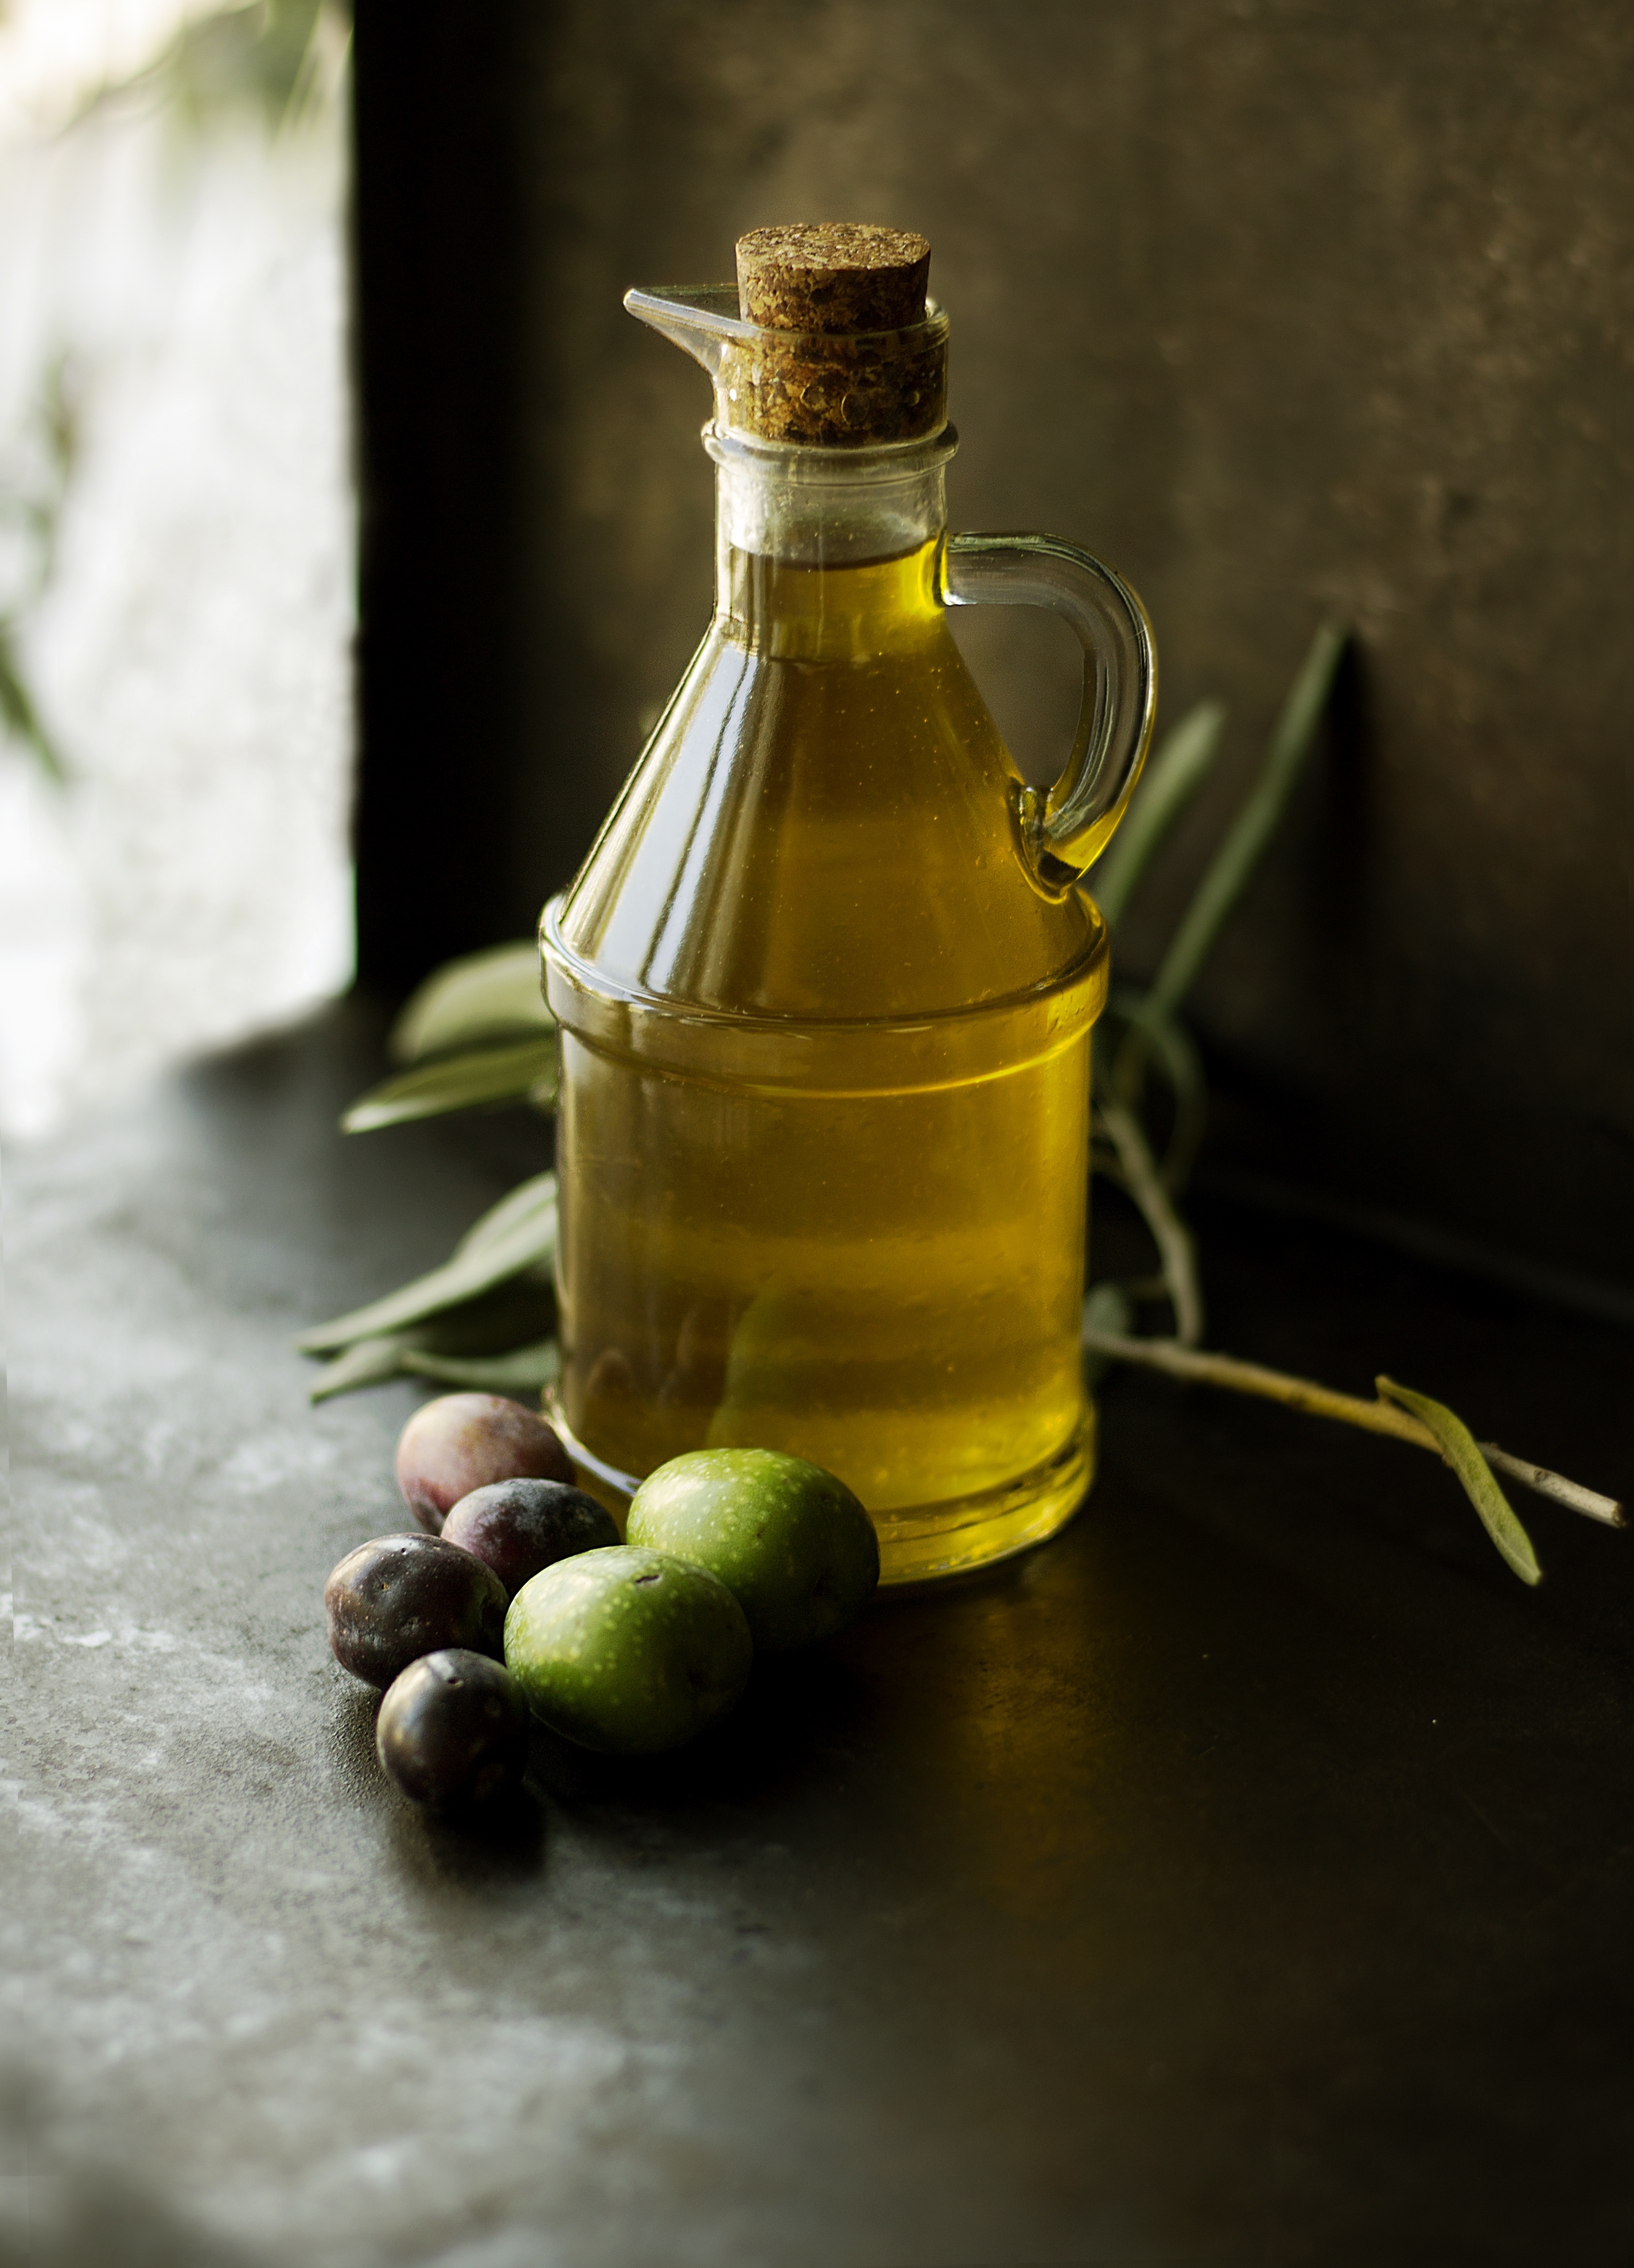
table, liquid, plant, wood, wine, fruit, flower, glass, food, green, cooking, produce, color, drink, bottle, still life, painting, container, wooden, liqueur, oil, olive oil, flowering plant, still life photography, land plant, drinkware